Loverboy (Mariah Carey song)

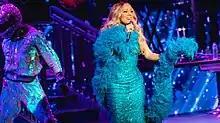
Carey performing "Loverboy" as part of the #JusticeForGlitter medley of her Caution World Tour (2019)

Originally planned to be released at a later date, "Loverboy" was leaked to radio on June 1, 2001. As a result, Virgin Records pushed the release date in order to control the leak. Following the release of "Loverboy", Carey embarked on a short promotional campaign for the song. On July 18, 2001, Virgin scheduled Carey to do a day of interviews with radio stations. After she called in an hour late to Q100 in Atlanta at 9:00 a.m. and the hosts informed Carey that she was late, the rest of the day's interviews were canceled. The next day, Carey made a surprise appearance on the MTV program "Total Request Live" (TRL). As the show's host Carson Daly began taping following a commercial break, Carey came out onto the filming stage, pushing an ice cream cart while wearing a large men's shirt. Seemingly anxious and exhilarated, Carey began giving out individual bars of ice cream to fans and guests on the program, while waving to the crowd down below on Times Square, while diverging into a rambling monologue regarding therapy. Carey then walked to Daly's platform and began a striptease, in which she shed her shirt to reveal a tight yellow and green ensemble, leading him to exclaim "Mariah Carey has lost her mind!". While she later revealed that Daly was aware of her presence in the building prior to her appearance, she admitted that he was meant to act surprised in order to provide a more dramatic effect for the program.